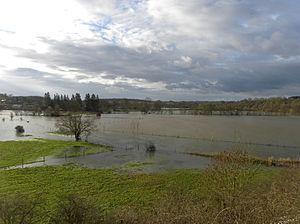
NOISEUX
Noiseux est une section de la commune belge de Somme-Leuze située en Région wallonne dans la province de Namur.